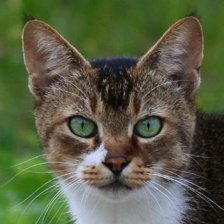
Label: animals